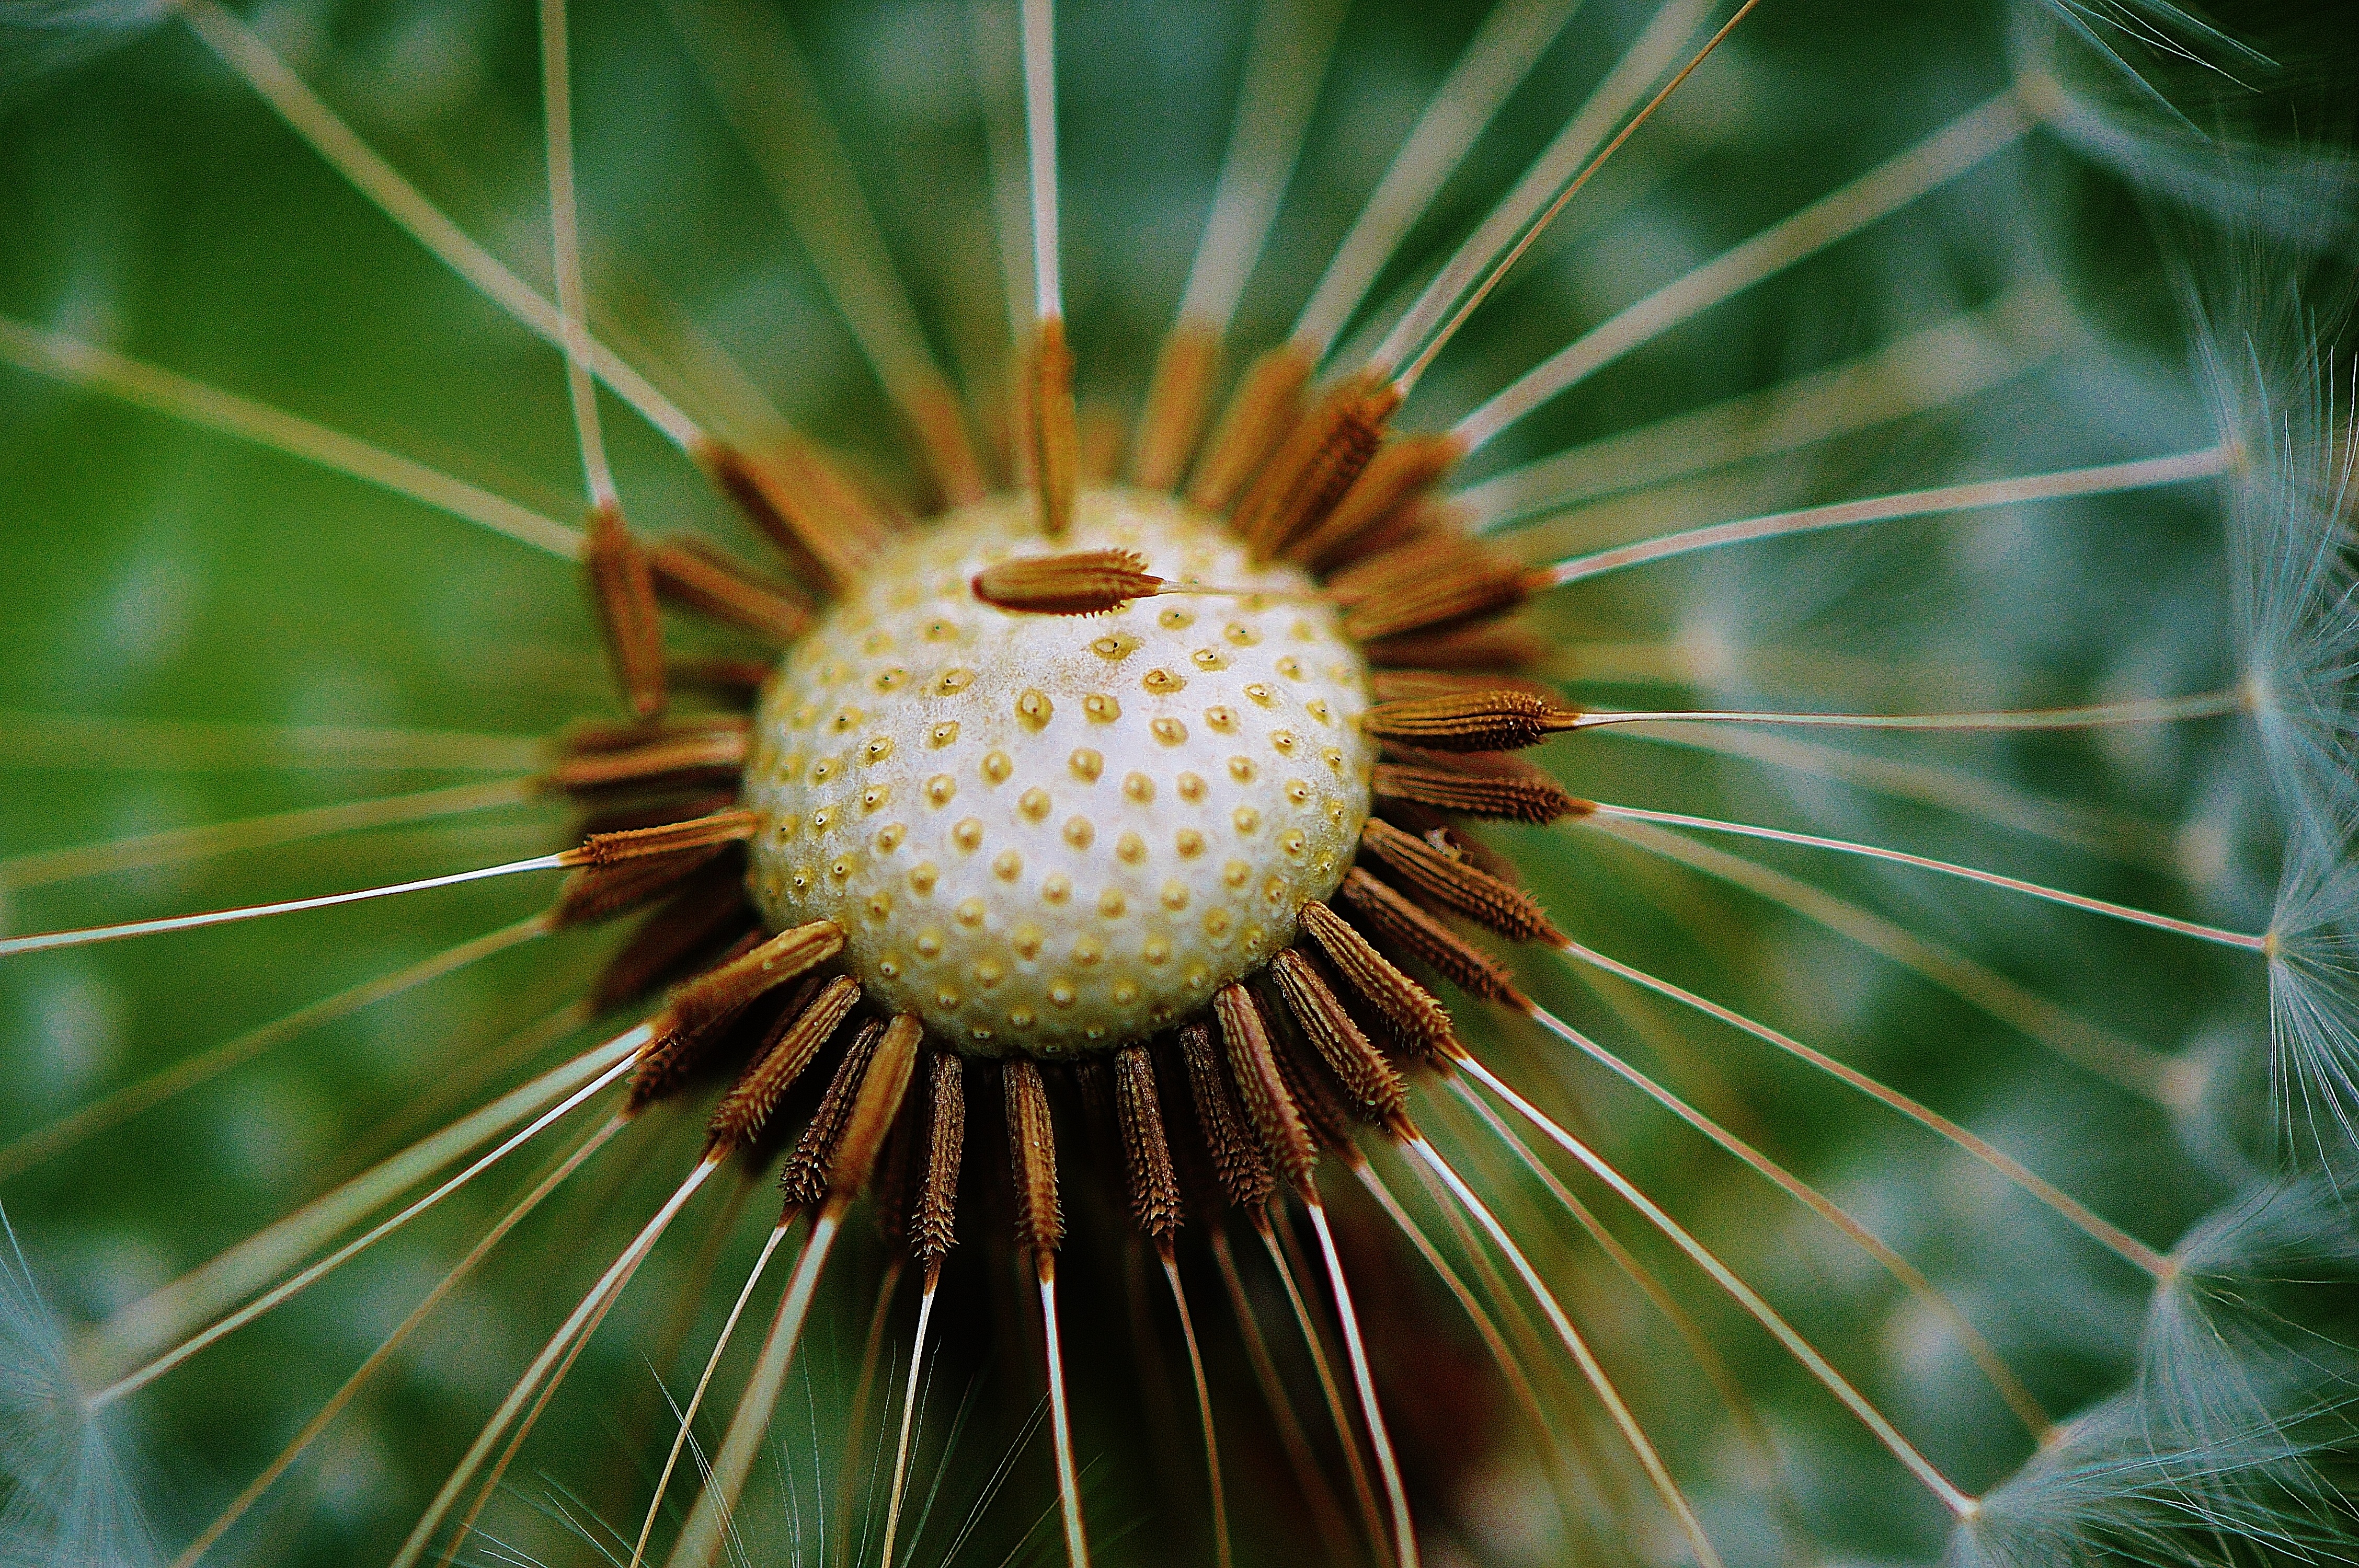
nature, cactus, plant, photography, dandelion, leaf, flower, green, botany, close, flora, fauna, wild flower, close up, pointed flower, macro photography, flowering plant, daisy family, plant stem, land plant, thorns spines and prickles